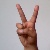
The image shows a hand gesture representing the letter 'V' in Indian Sign Language.